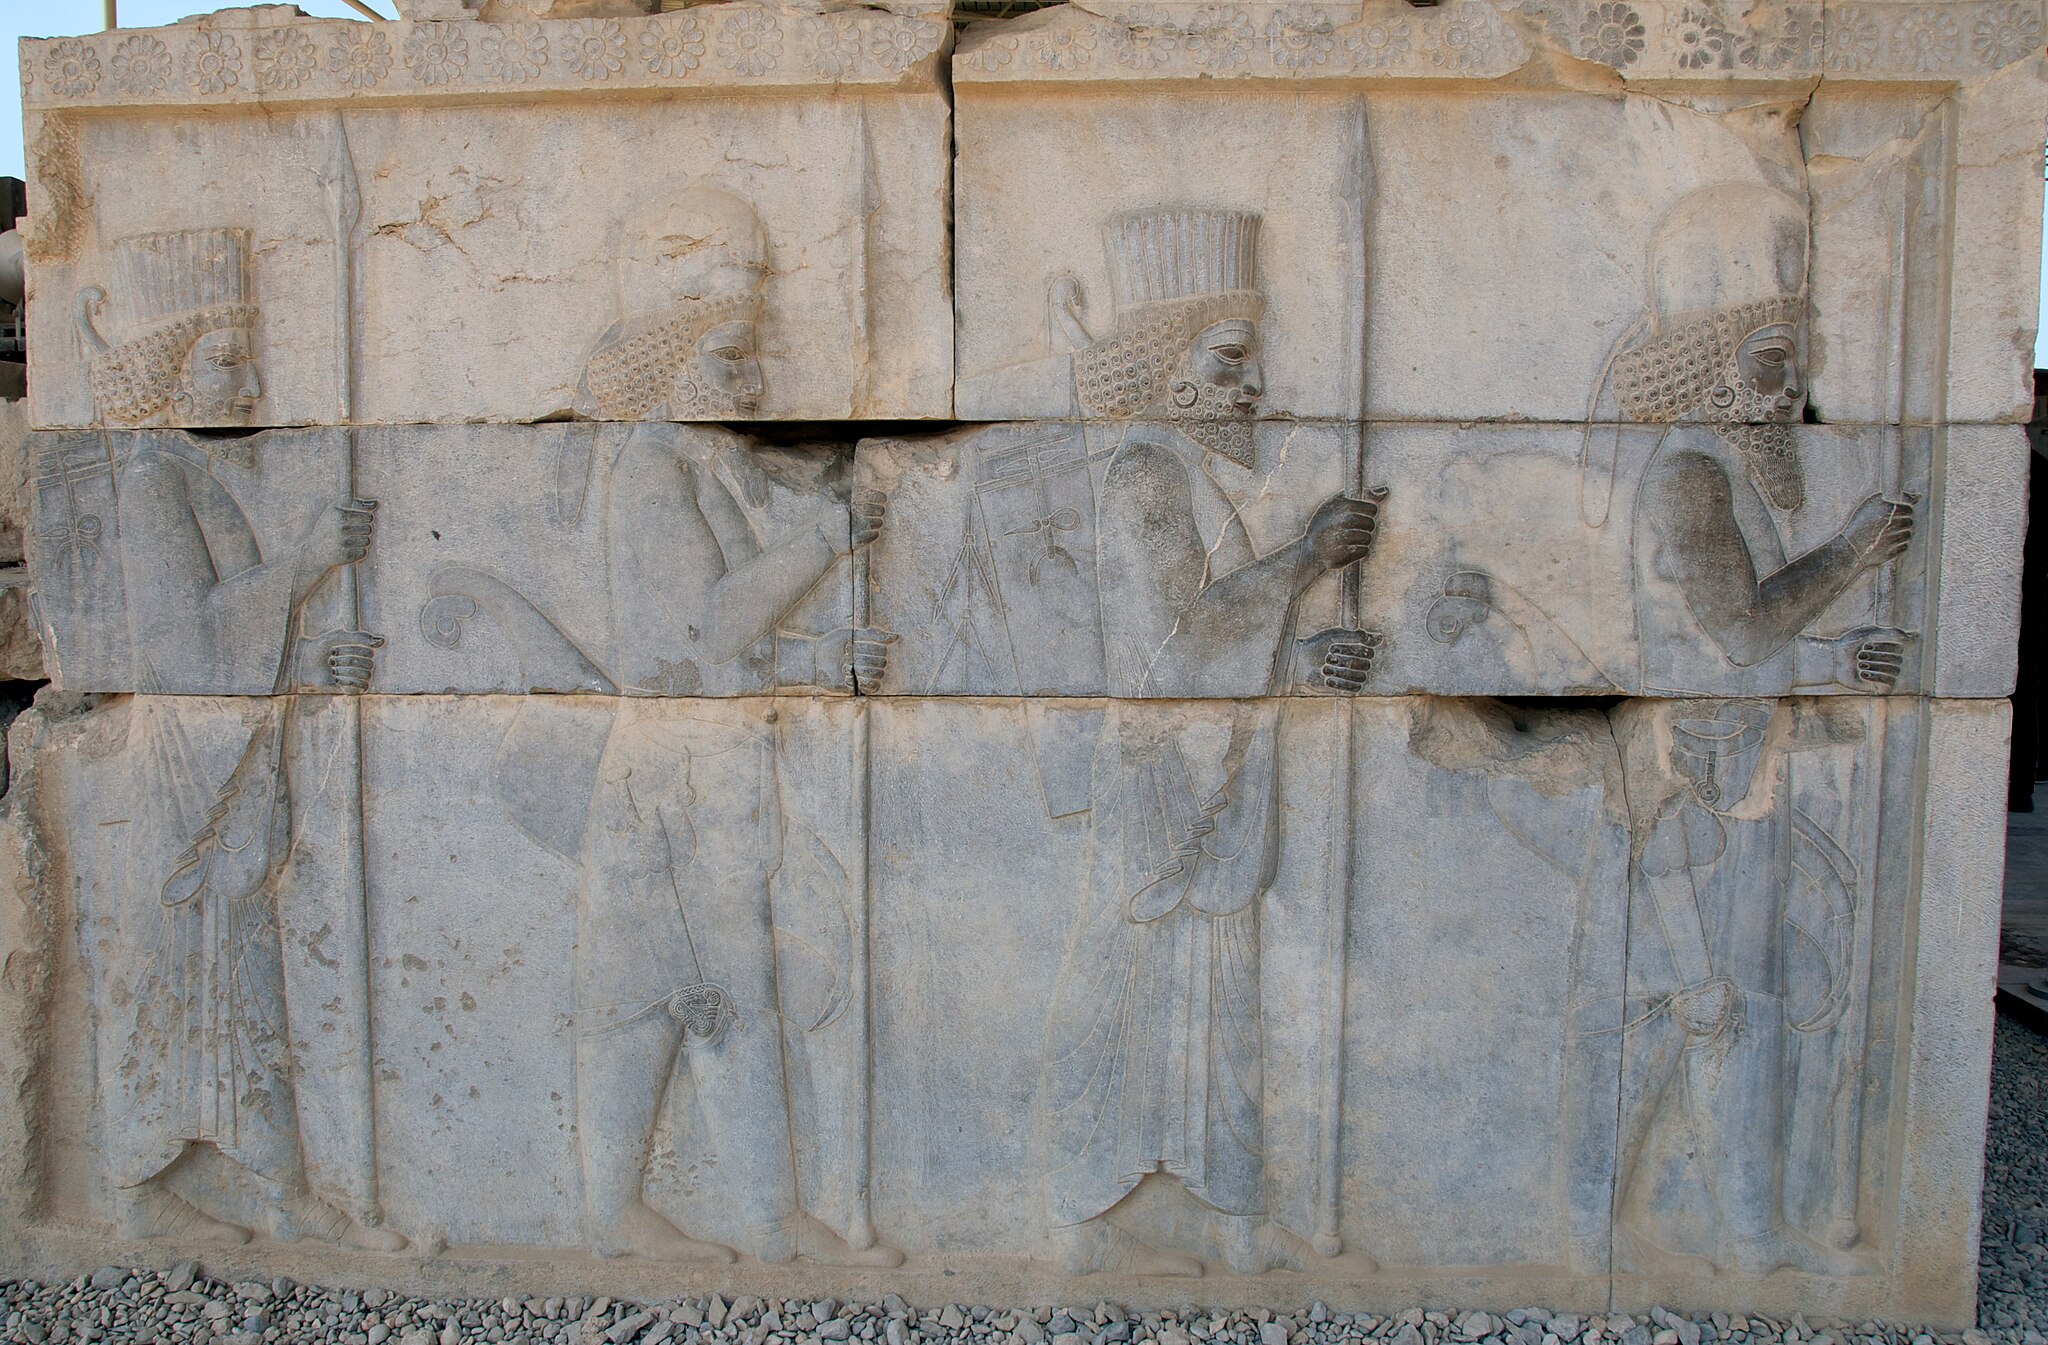
Title: Bas Relief, Persepolis (4679451112)
Description: Iran
Date: 2010-04-19 10:42
Categories: Taken with Nikon D300, Flickr images reviewed by File Upload Bot (Magnus Manske), Flickr images missing SDC creator, Reliefs of Achaemenid warriors in Persepolis, 2010 in Persepolis, Northern staircase of Tripylon